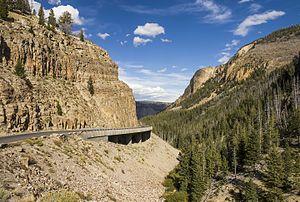
Golden Gate Canyon et Grand Loop Road, Parc national de Yellowstone, Wyoming, États-Unis This is an image of a place or building that is listed on the National Register of Historic Places in the United States of America. Its reference number is 03001345